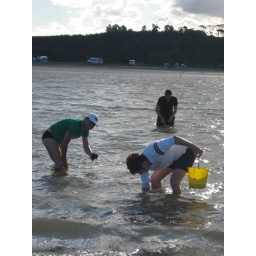
Tough job for the boys digging in the muddy water